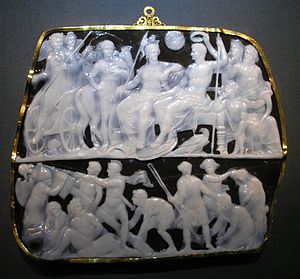
Gemme
Gemma Augustea
Gemmer kaldes med et fra oldtiden nedarvet navn smukke stene, som er indfattede i fingerringe eller andre smykker; de hører til de almindeligst forekommende klassiske oldsager.